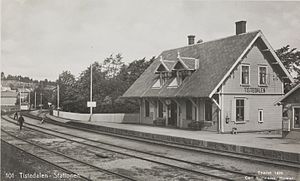
Tistedal Station
Tistedal Station var en jernbanestation på Østfoldbanen, der lå i Tistedal i Halden kommune i Norge.